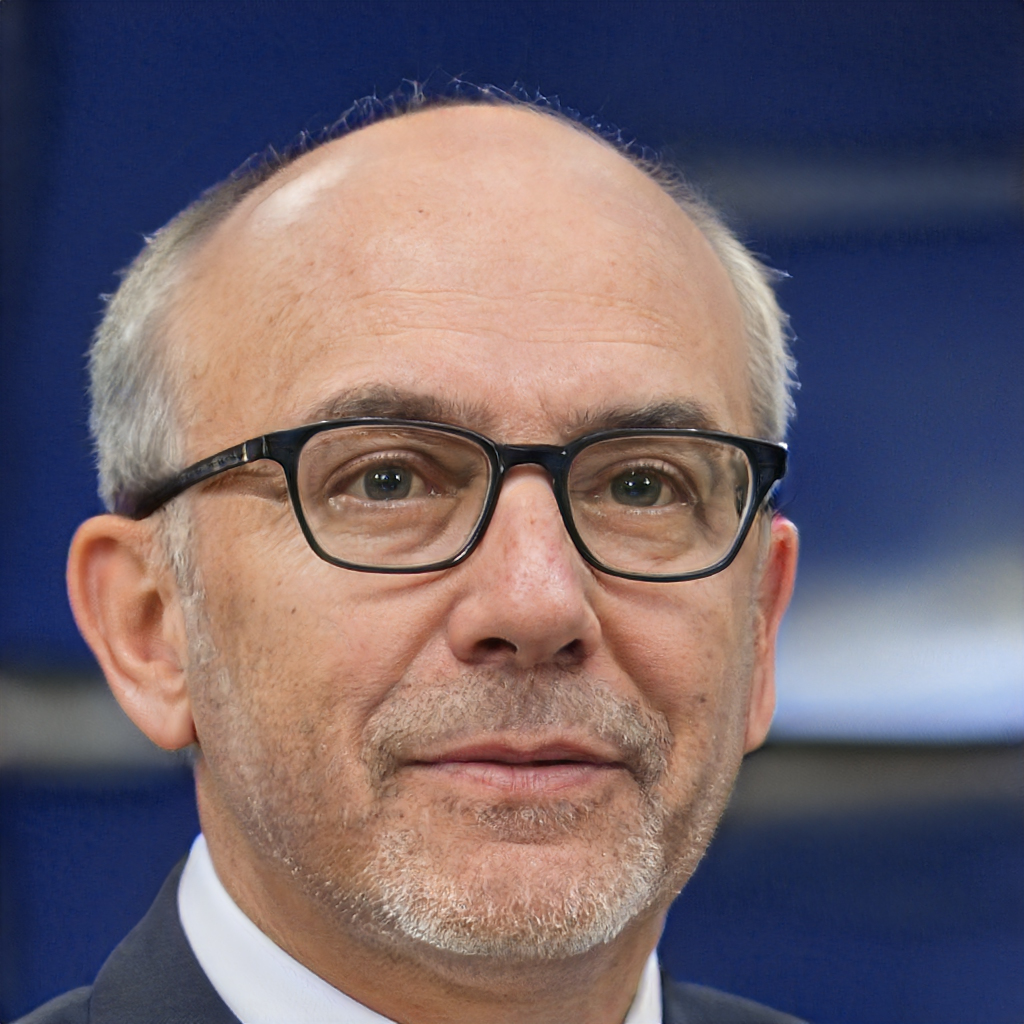
Gender: Male